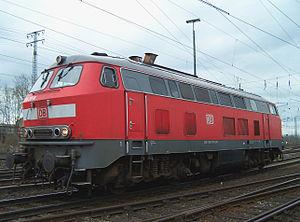
La série 218 est une famille de locomotives diesel de la Deutsche Bundesbahn.